Panic

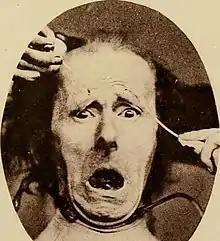
Illustration in Charles Darwin's "The Expression of the Emotions in Man and Animals"

Panic is a sudden sensation of fear, which is so strong as to dominate or prevent reason and logical thinking, replacing it with overwhelming feelings of anxiety, uncertainty and frantic agitation consistent with a fight-or-flight reaction. Panic may occur singularly in individuals or manifest suddenly in large groups as mass panic (closely related to herd behavior).